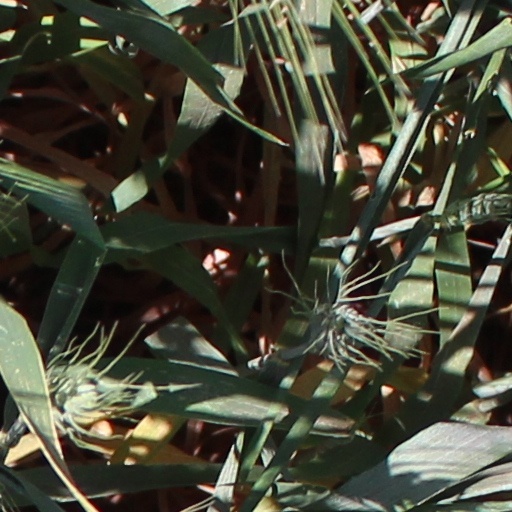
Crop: wheat